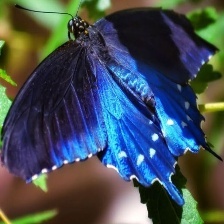
Species: PIPEVINE SWALLOW